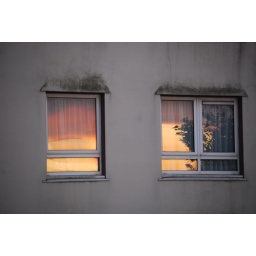
reflection on sky on window in next building